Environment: real
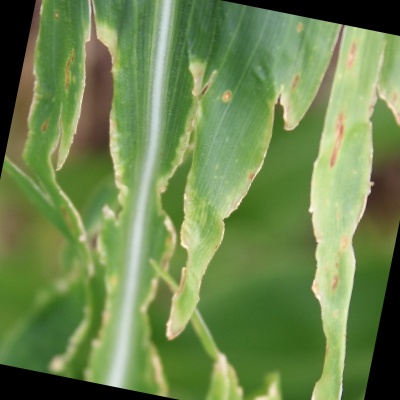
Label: fall_armyworm